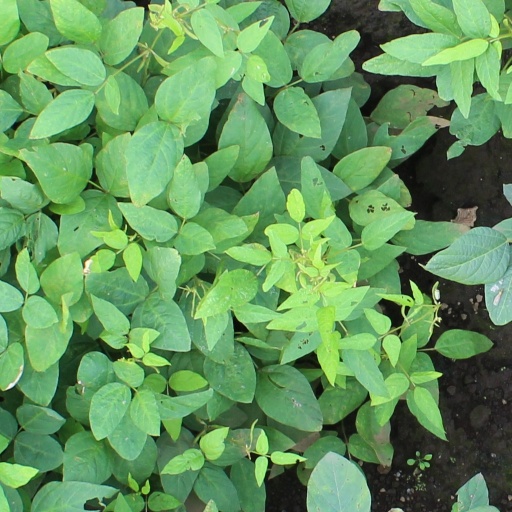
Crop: soybean